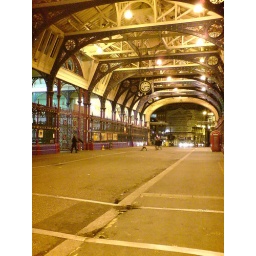
Smithfields meat market - under the clock